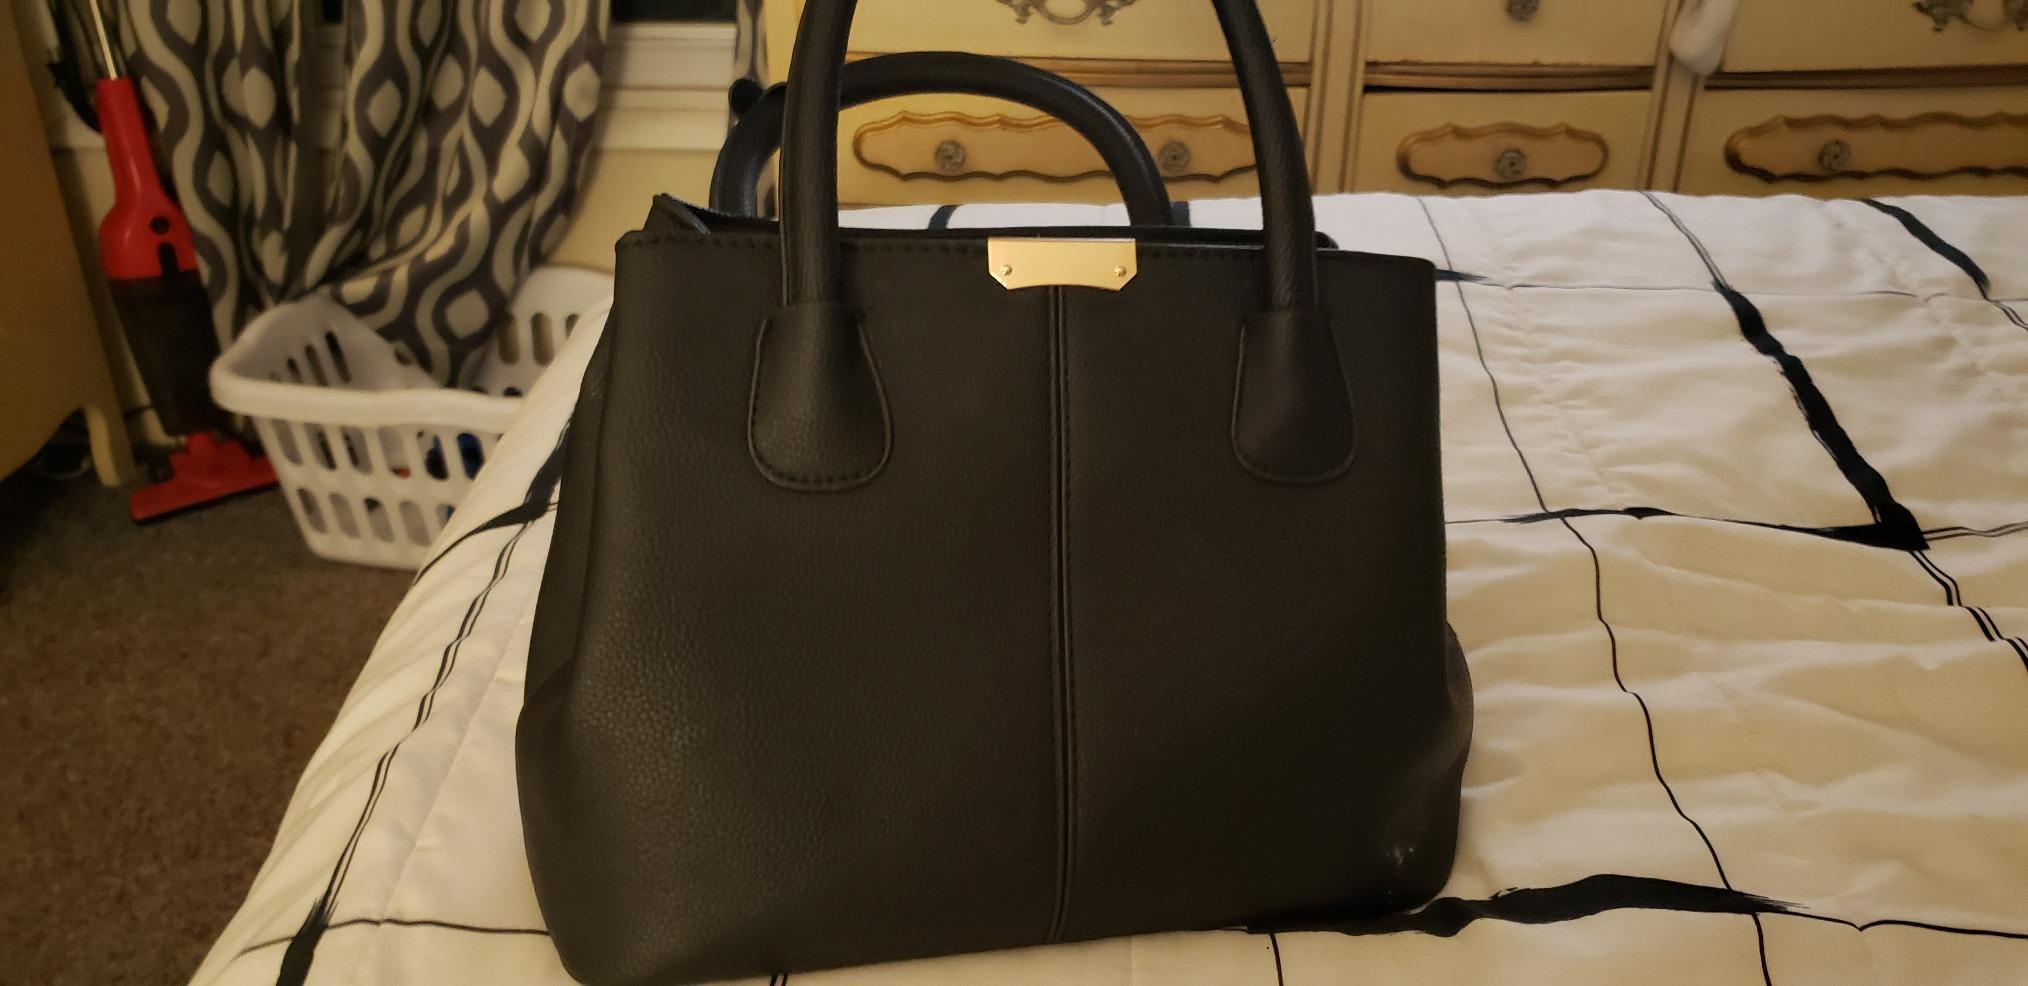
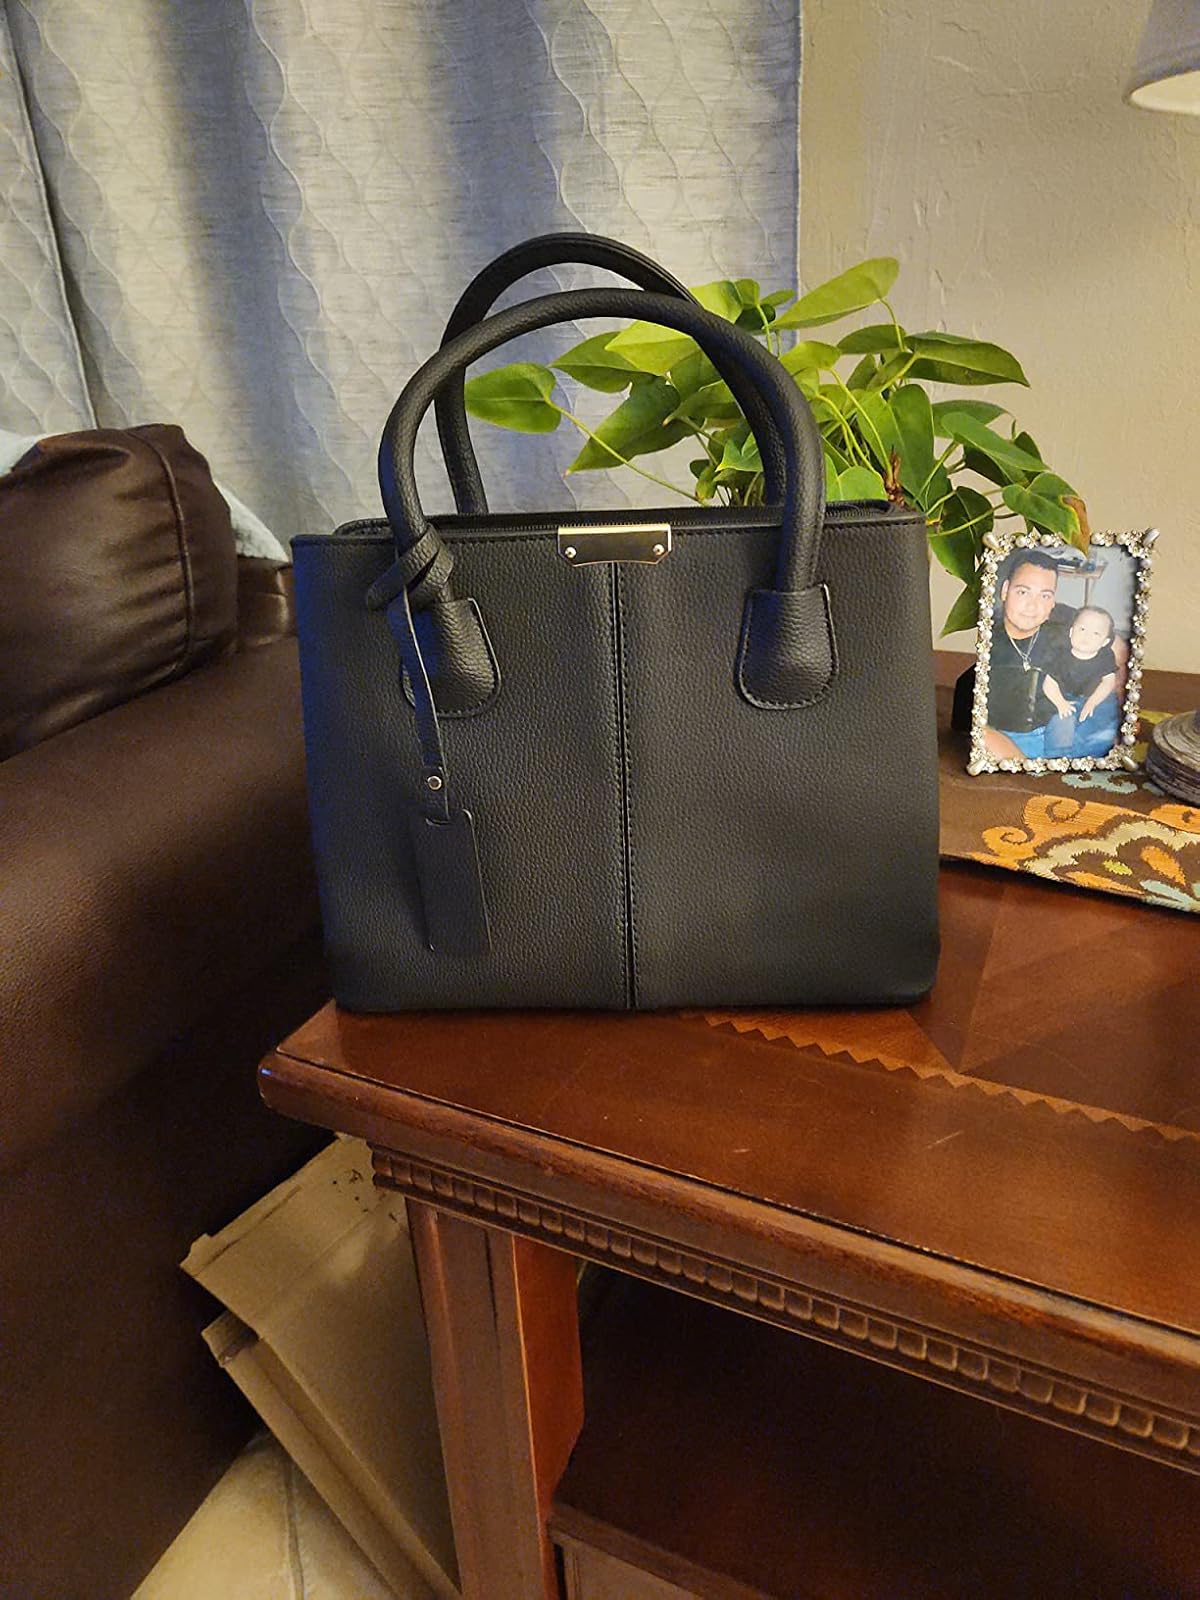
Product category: accessories_handbag
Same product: yes